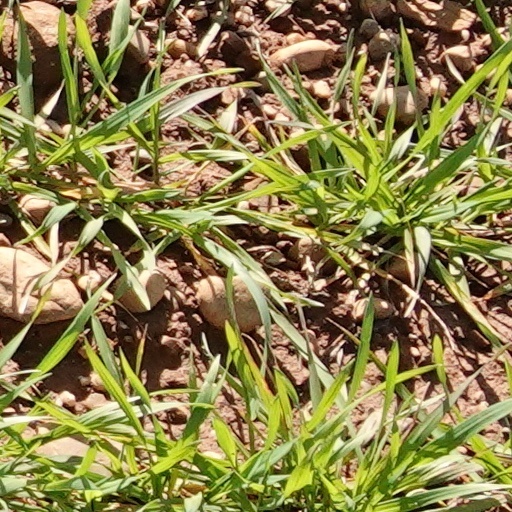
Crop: wheat